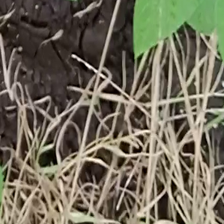
Weed species: Harali_(Cynodon_dactylon)